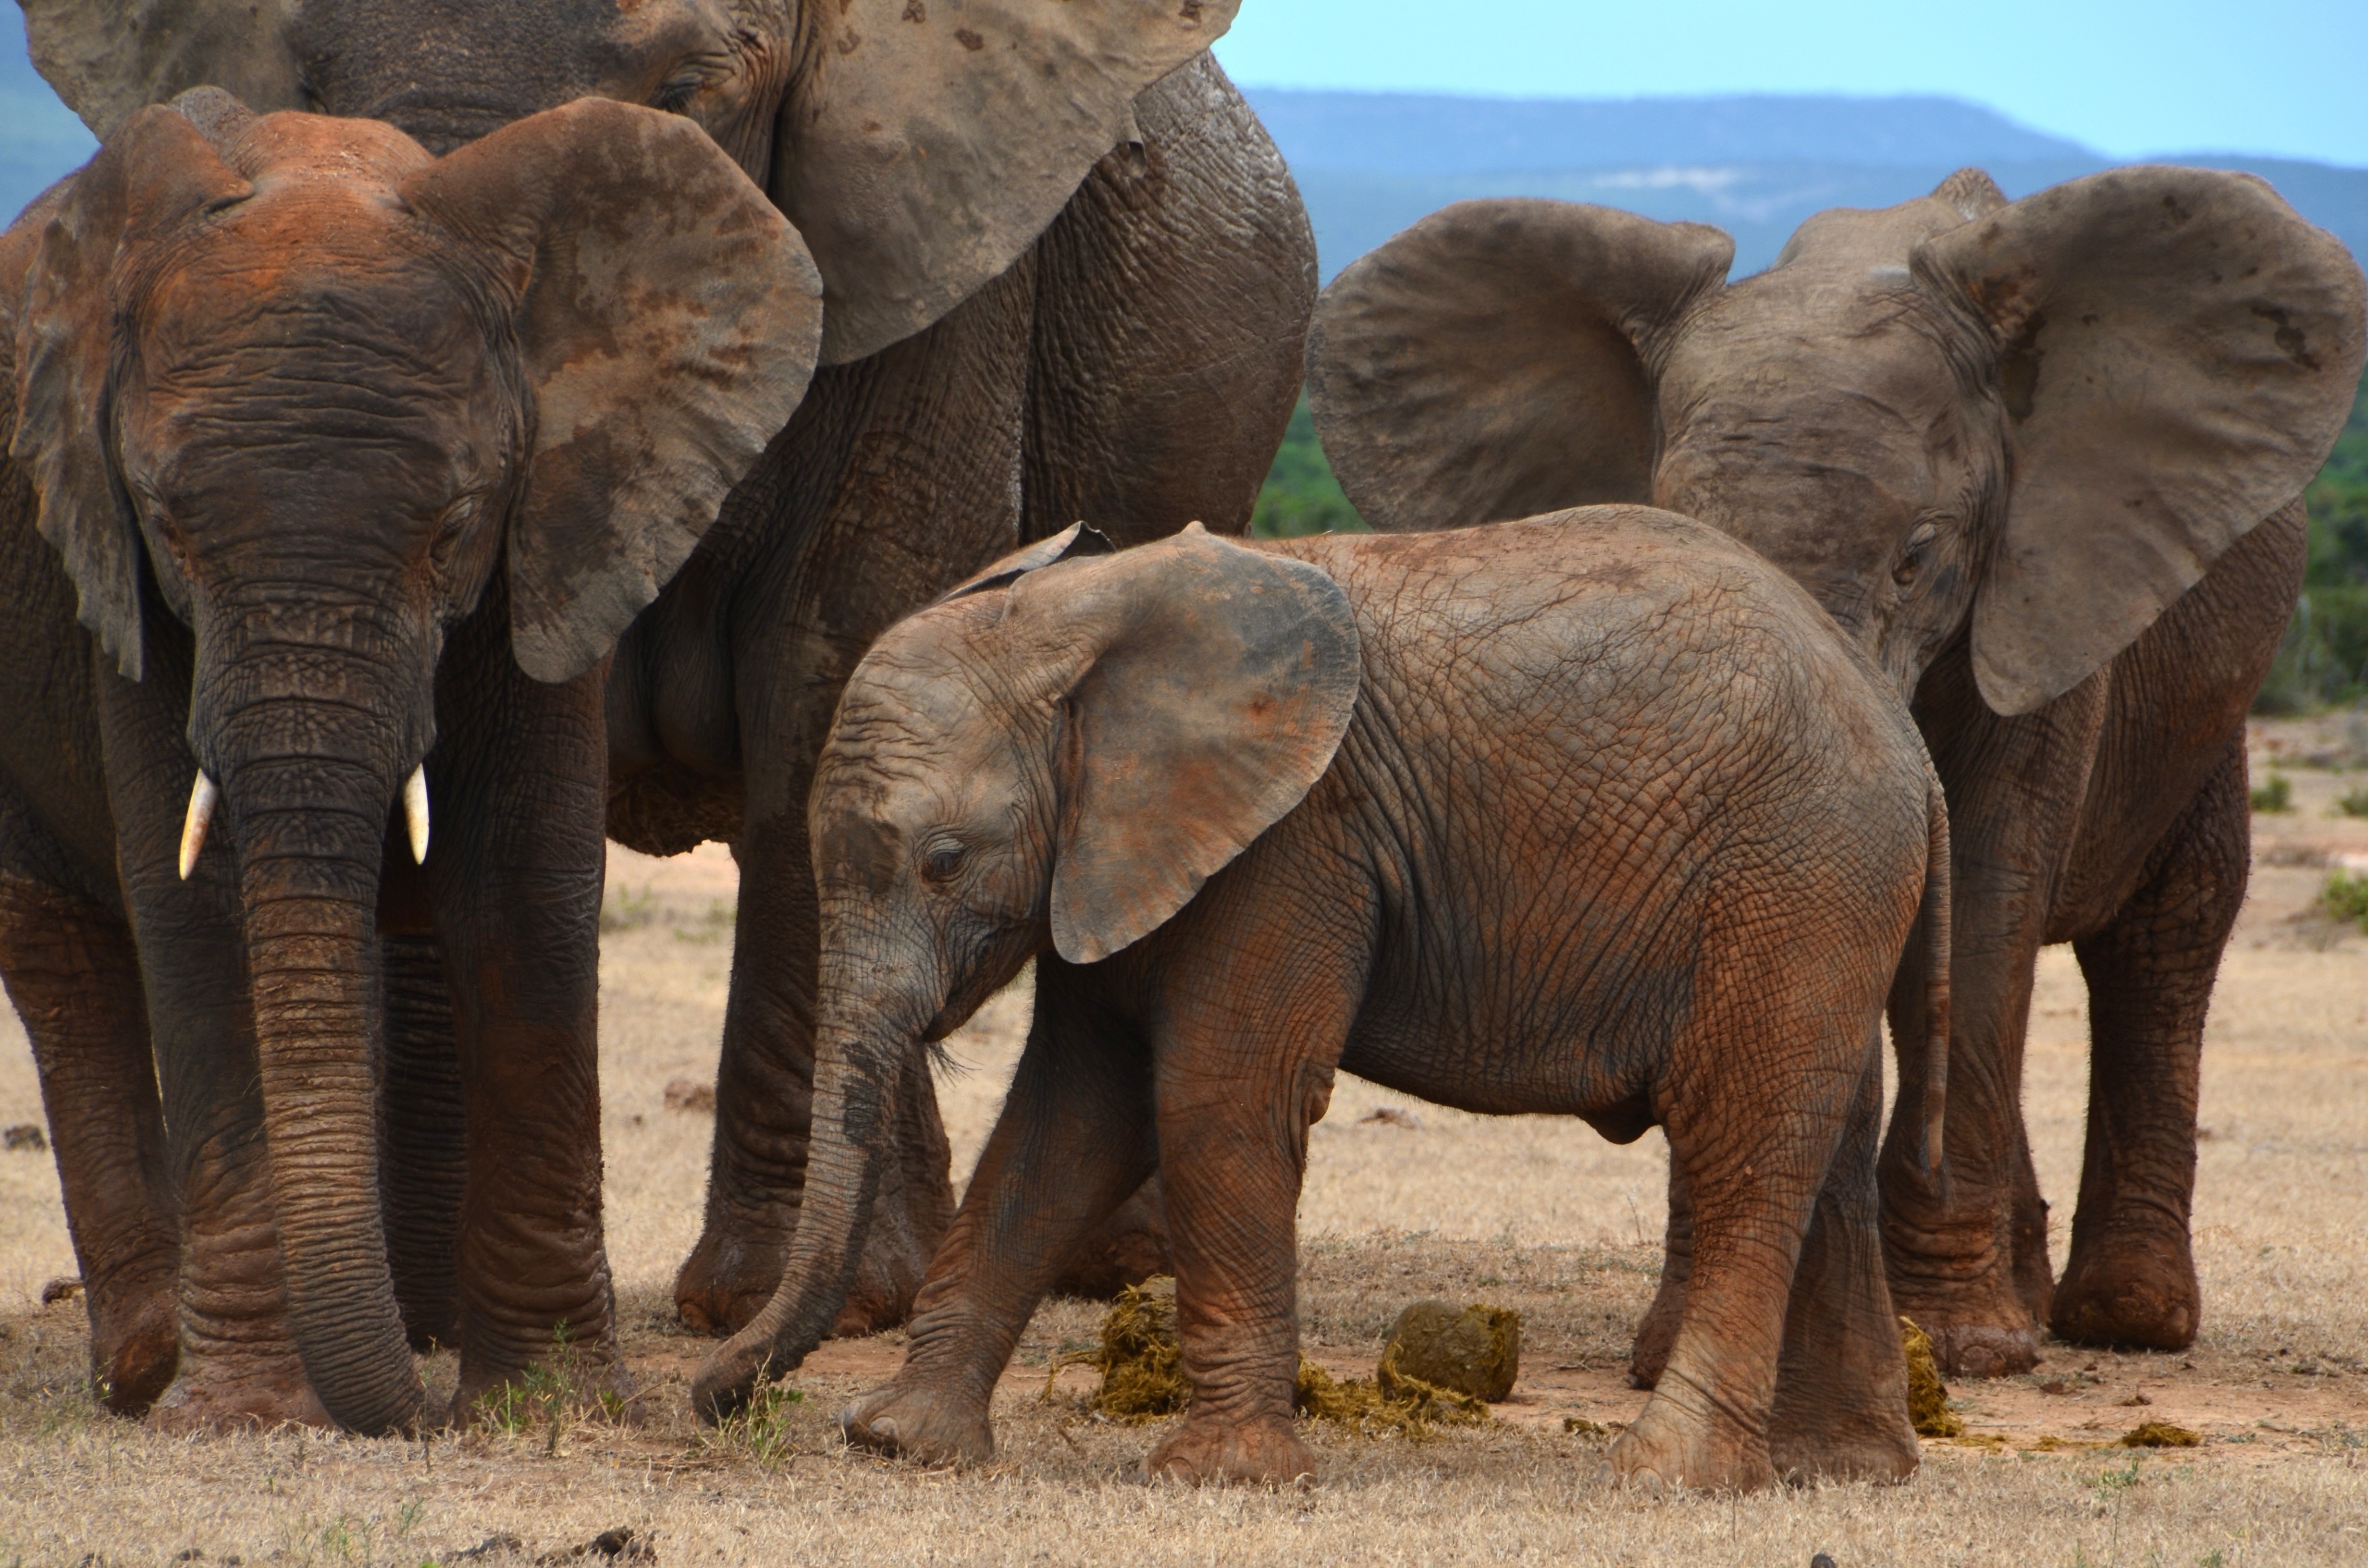
wilderness, adventure, flock, wildlife, africa, mammal, fauna, savanna, elephant, vertebrate, safari, pachyderm, baby elephant, elephant family, african bush elephant, big five, young elephant, indian elephant, african elephant, elephants and mammoths, mahout